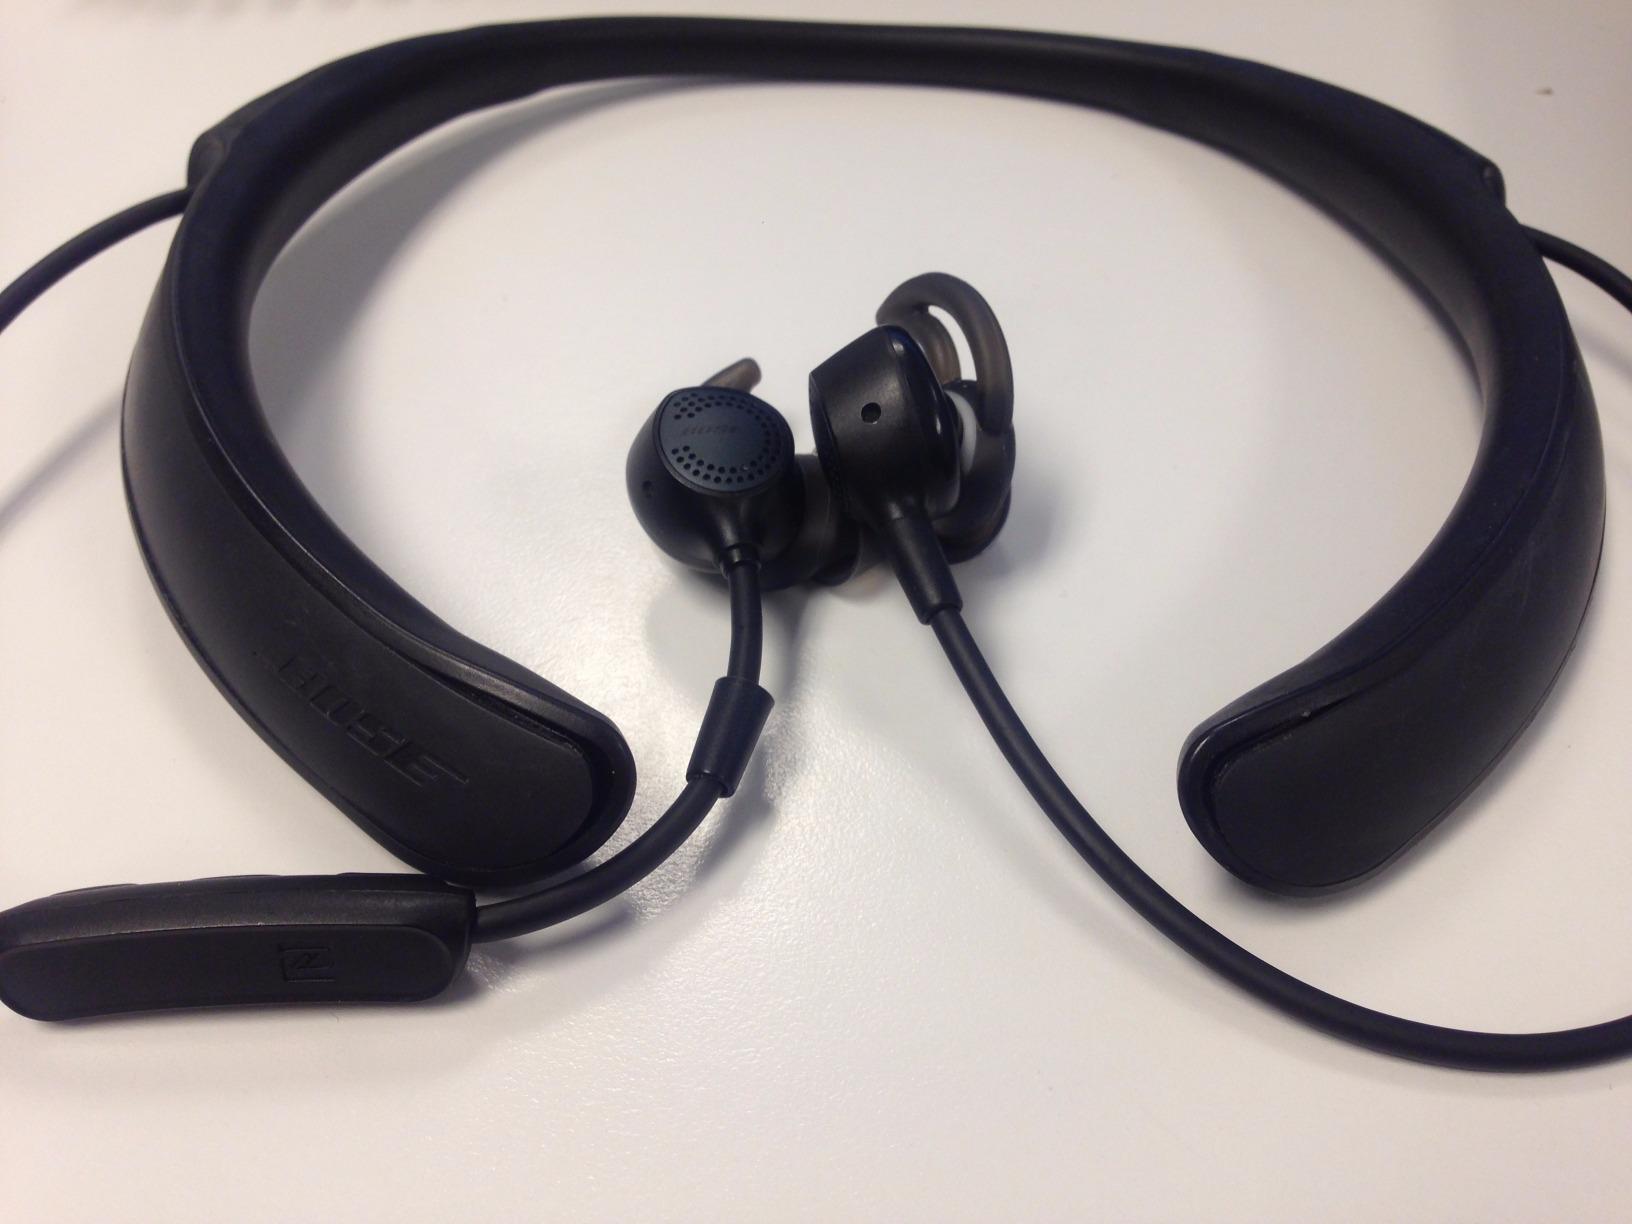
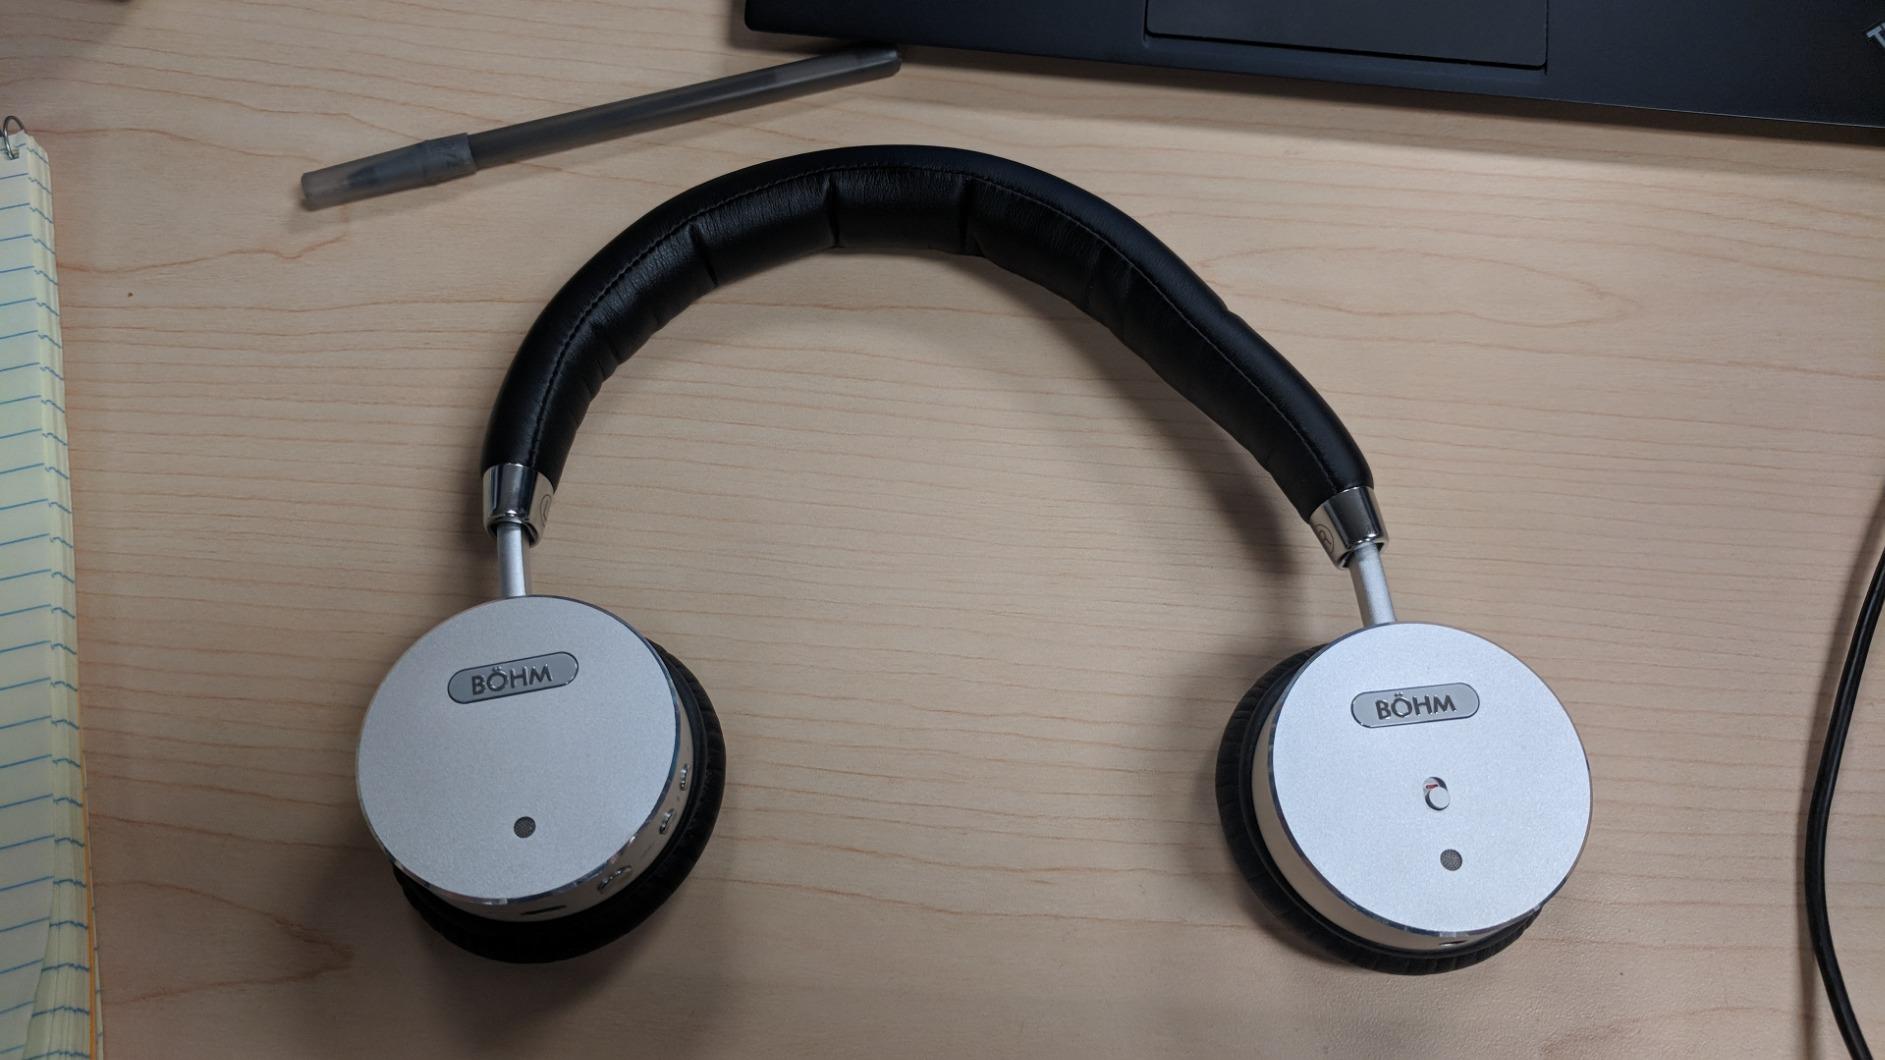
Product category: headphones
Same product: no